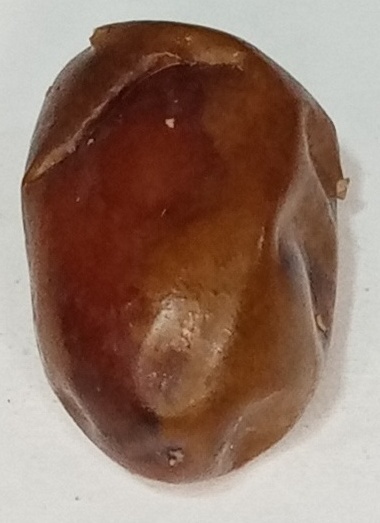
Variety: fasli-toto
Size: large
Grade: grade-1